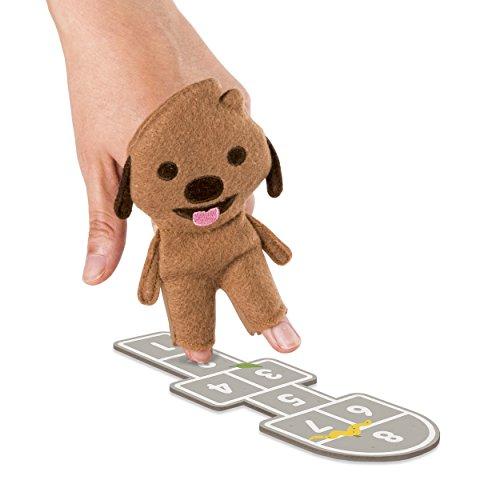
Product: Sago Mini - Walk &-Play Finger Puppets for Ages 3 and Up
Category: Toys & Games | Toy Figures & Playsets | Playsets & Vehicles | Playsets
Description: Sago Mini walk-and-play finger puppets are for kids aged 3+.
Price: $8.73
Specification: ProductDimensions:9x1x9inches|ItemWeight:3.2ounces|ShippingWeight:3.2ounces(Viewshippingratesandpolicies)|ASIN:B07B94QJN5|Itemmodelnumber:6038499|Manufacturerrecommendedage:36months-6years